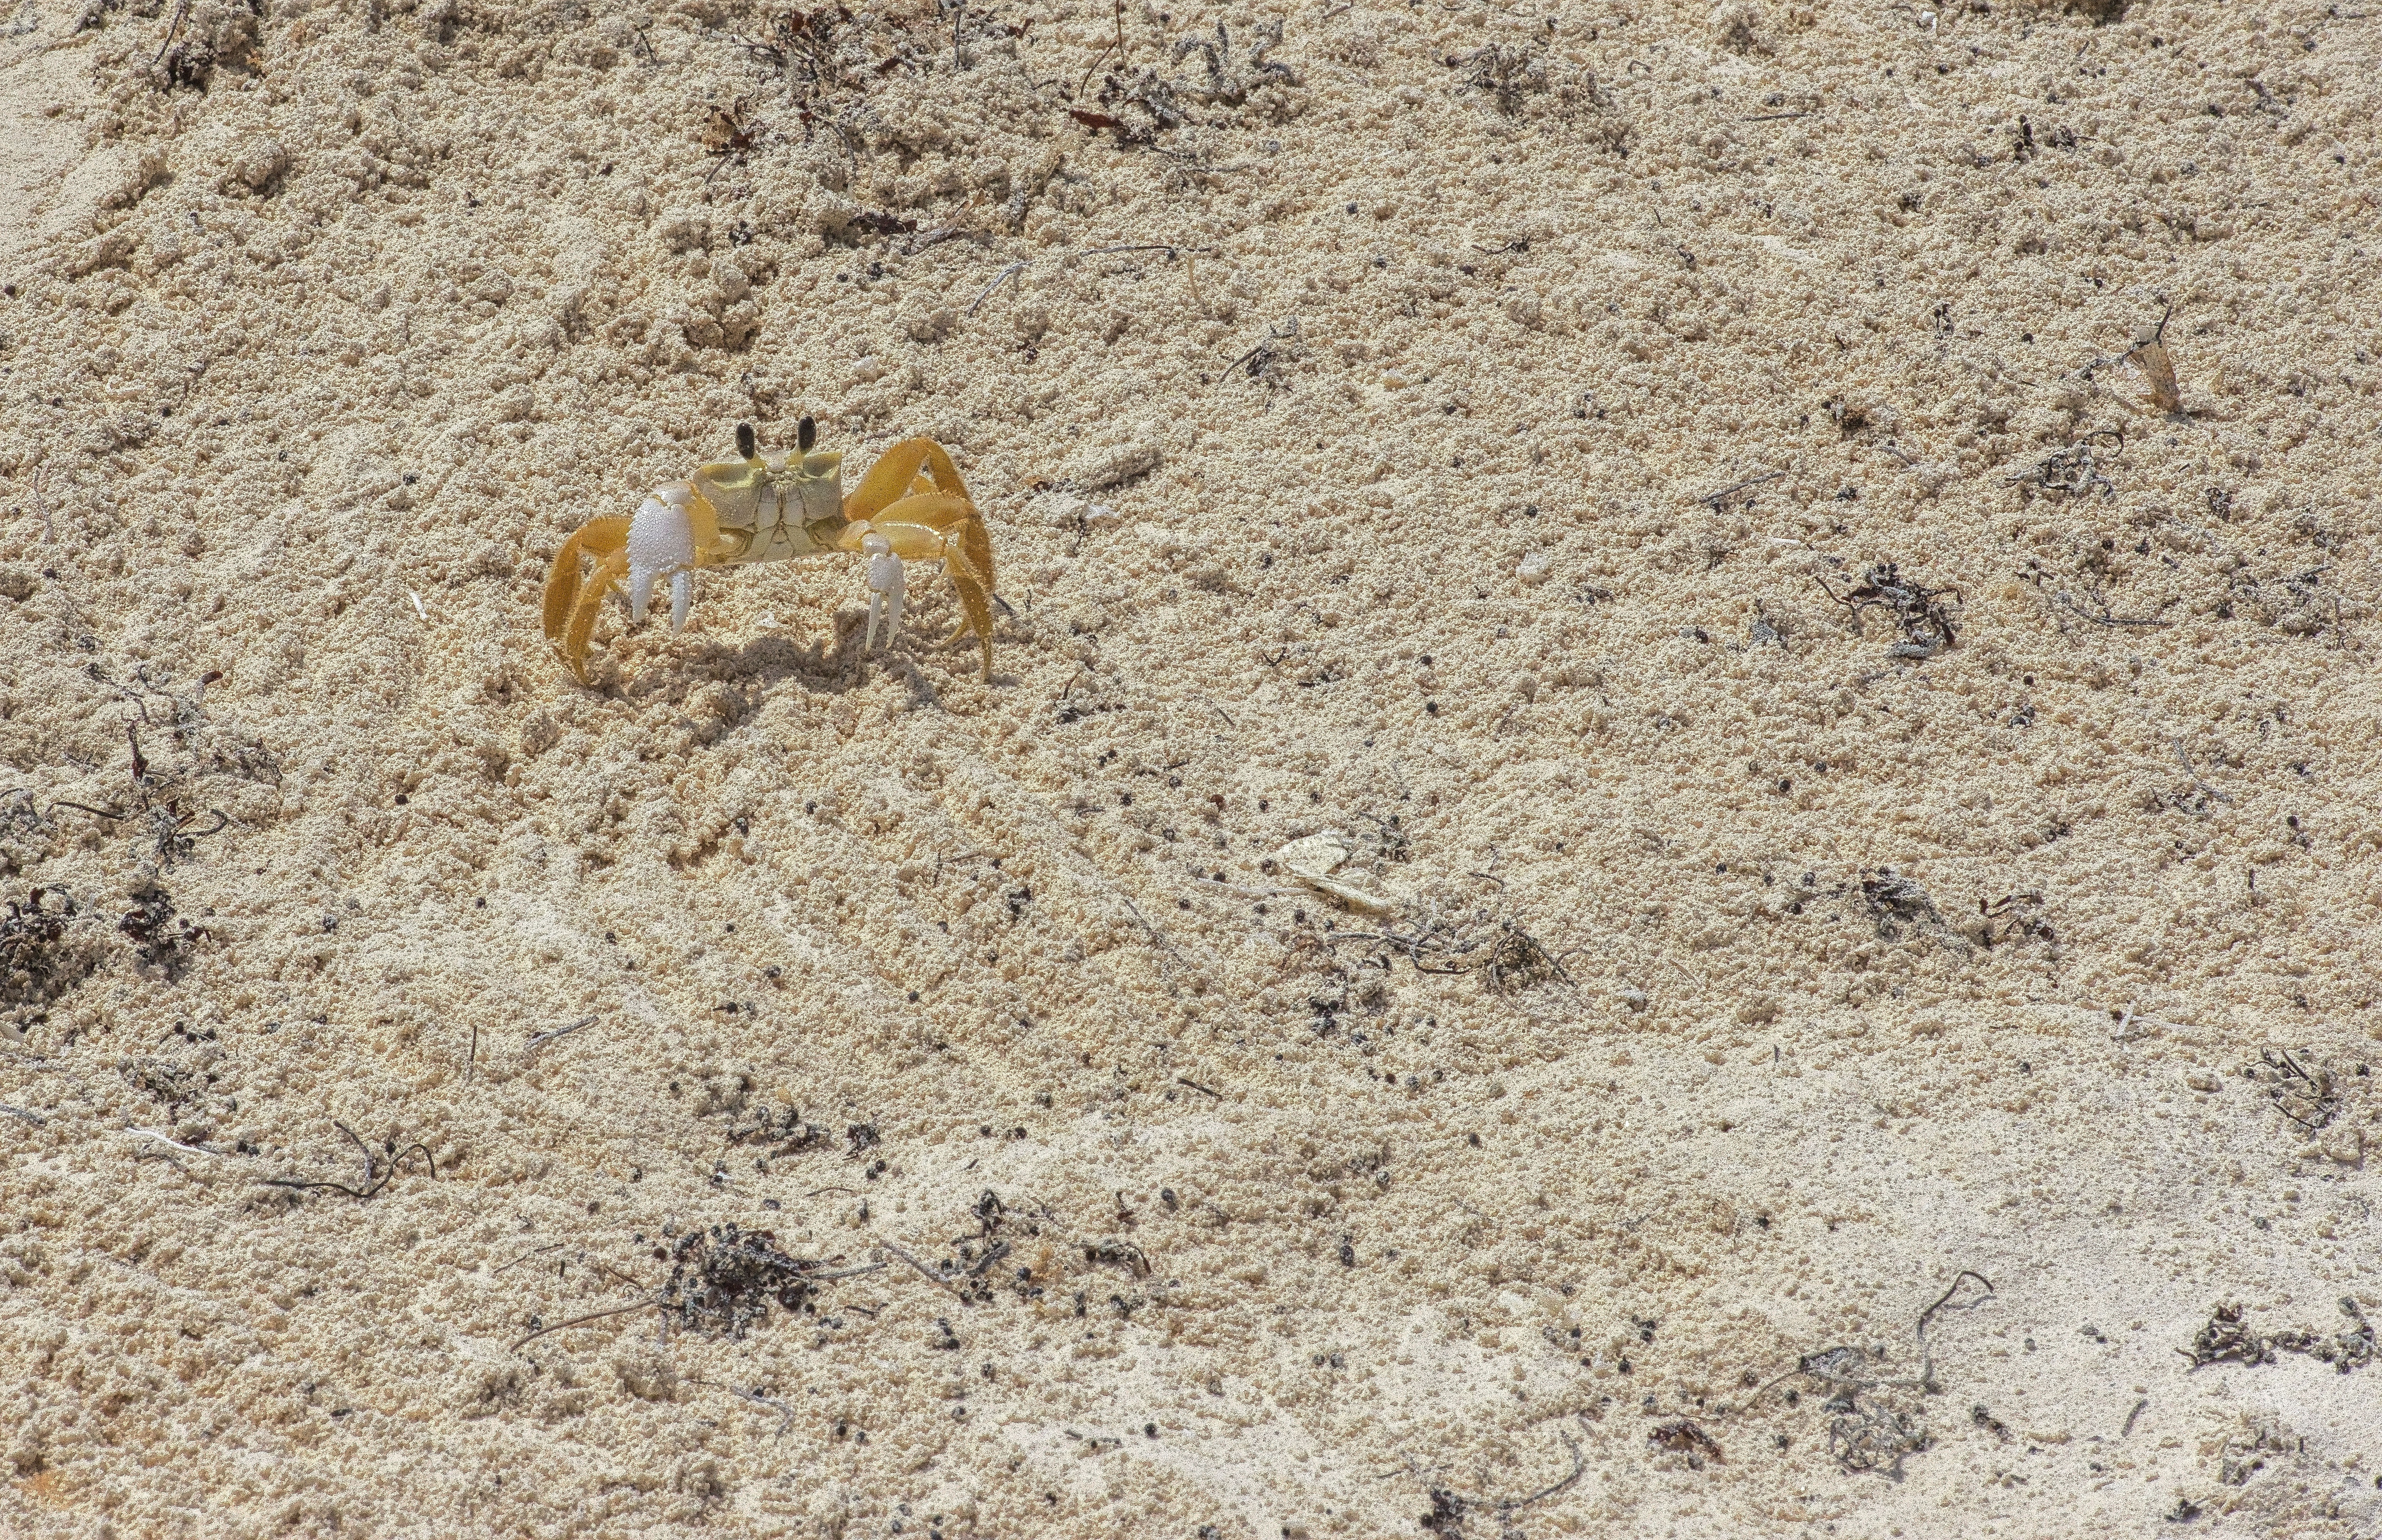
sea, water, nature, sand, wildlife, seafood, soil, fauna, crab, crustacean, geology, crawfish, crayfish